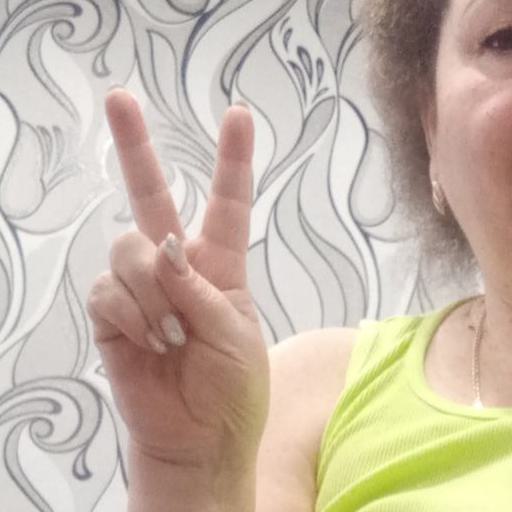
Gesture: peace